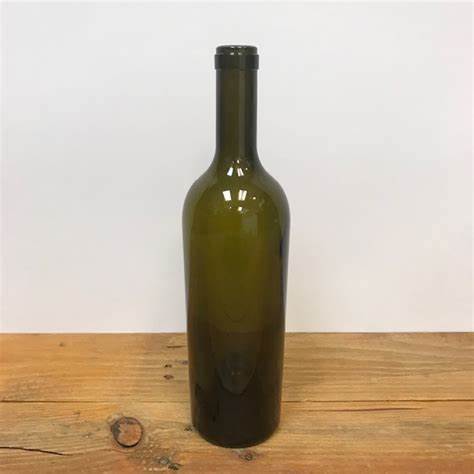
Waste category: glass